Madita

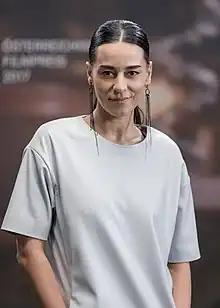
Madita in 2017

Edita Malovčić (born 21 January 1978), known by her stage name, Madita, is an Austrian singer and actress of Bosnian descent. Her father is Bosnian folk singer Kemal Malovčić. Madita's music ranges from synth-pop to R&B to jazz.